Asahi Beer Hall

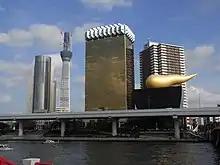
Asahi Breweries headquarters building with the "Asahi Flame" by Philippe Starck (1989)

It is noted for the Asahi Flame, an enormous golden structure at the top, said to represent both the 'burning heart of Asahi beer' and a frothy head. The 360-tonne golden flame was made by shipbuilders using submarine construction techniques. It is empty.